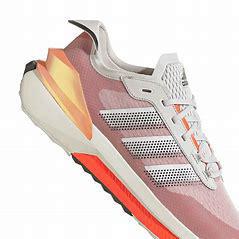
Brand: Adidas
Model: Avryn